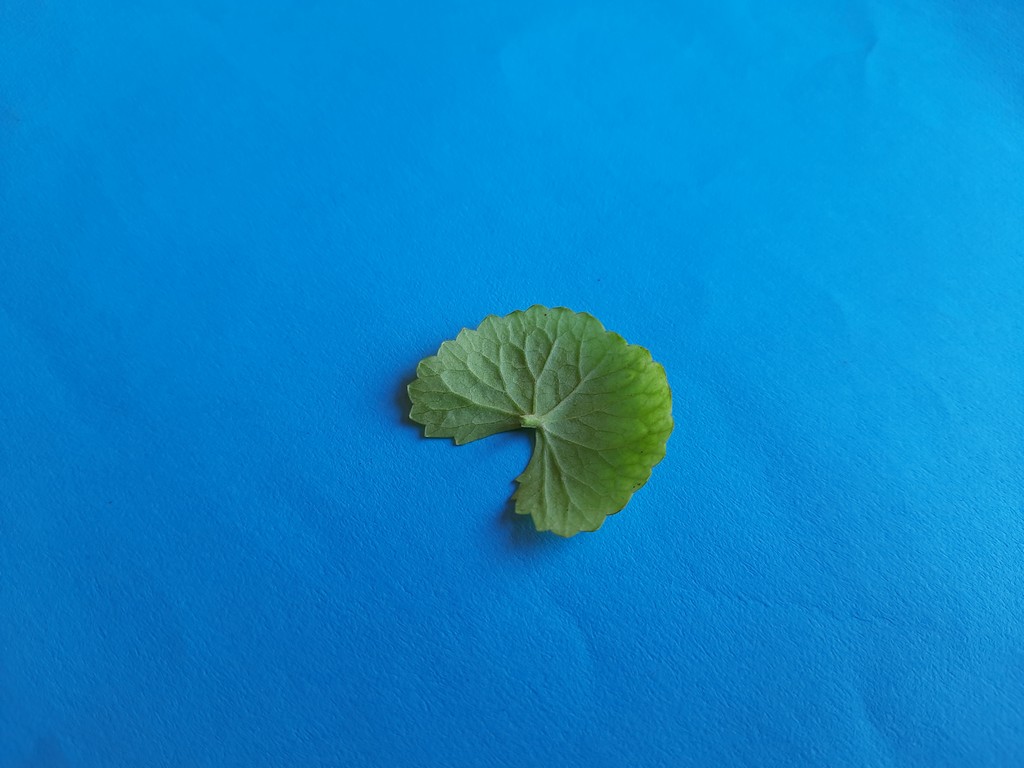
Label: Healthy